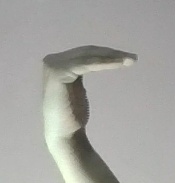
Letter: haa